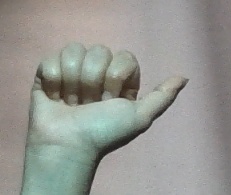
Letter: dhad